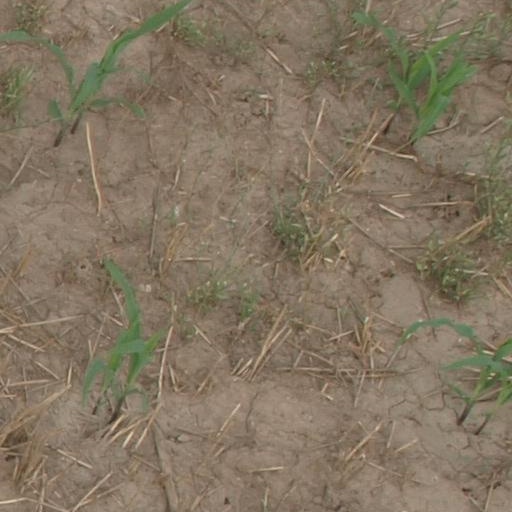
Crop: maize; corn